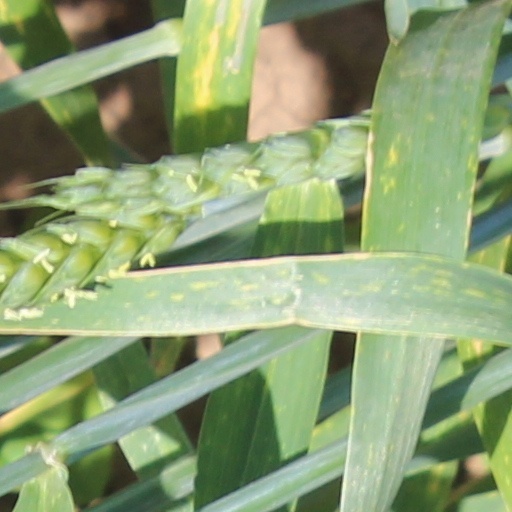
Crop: wheat